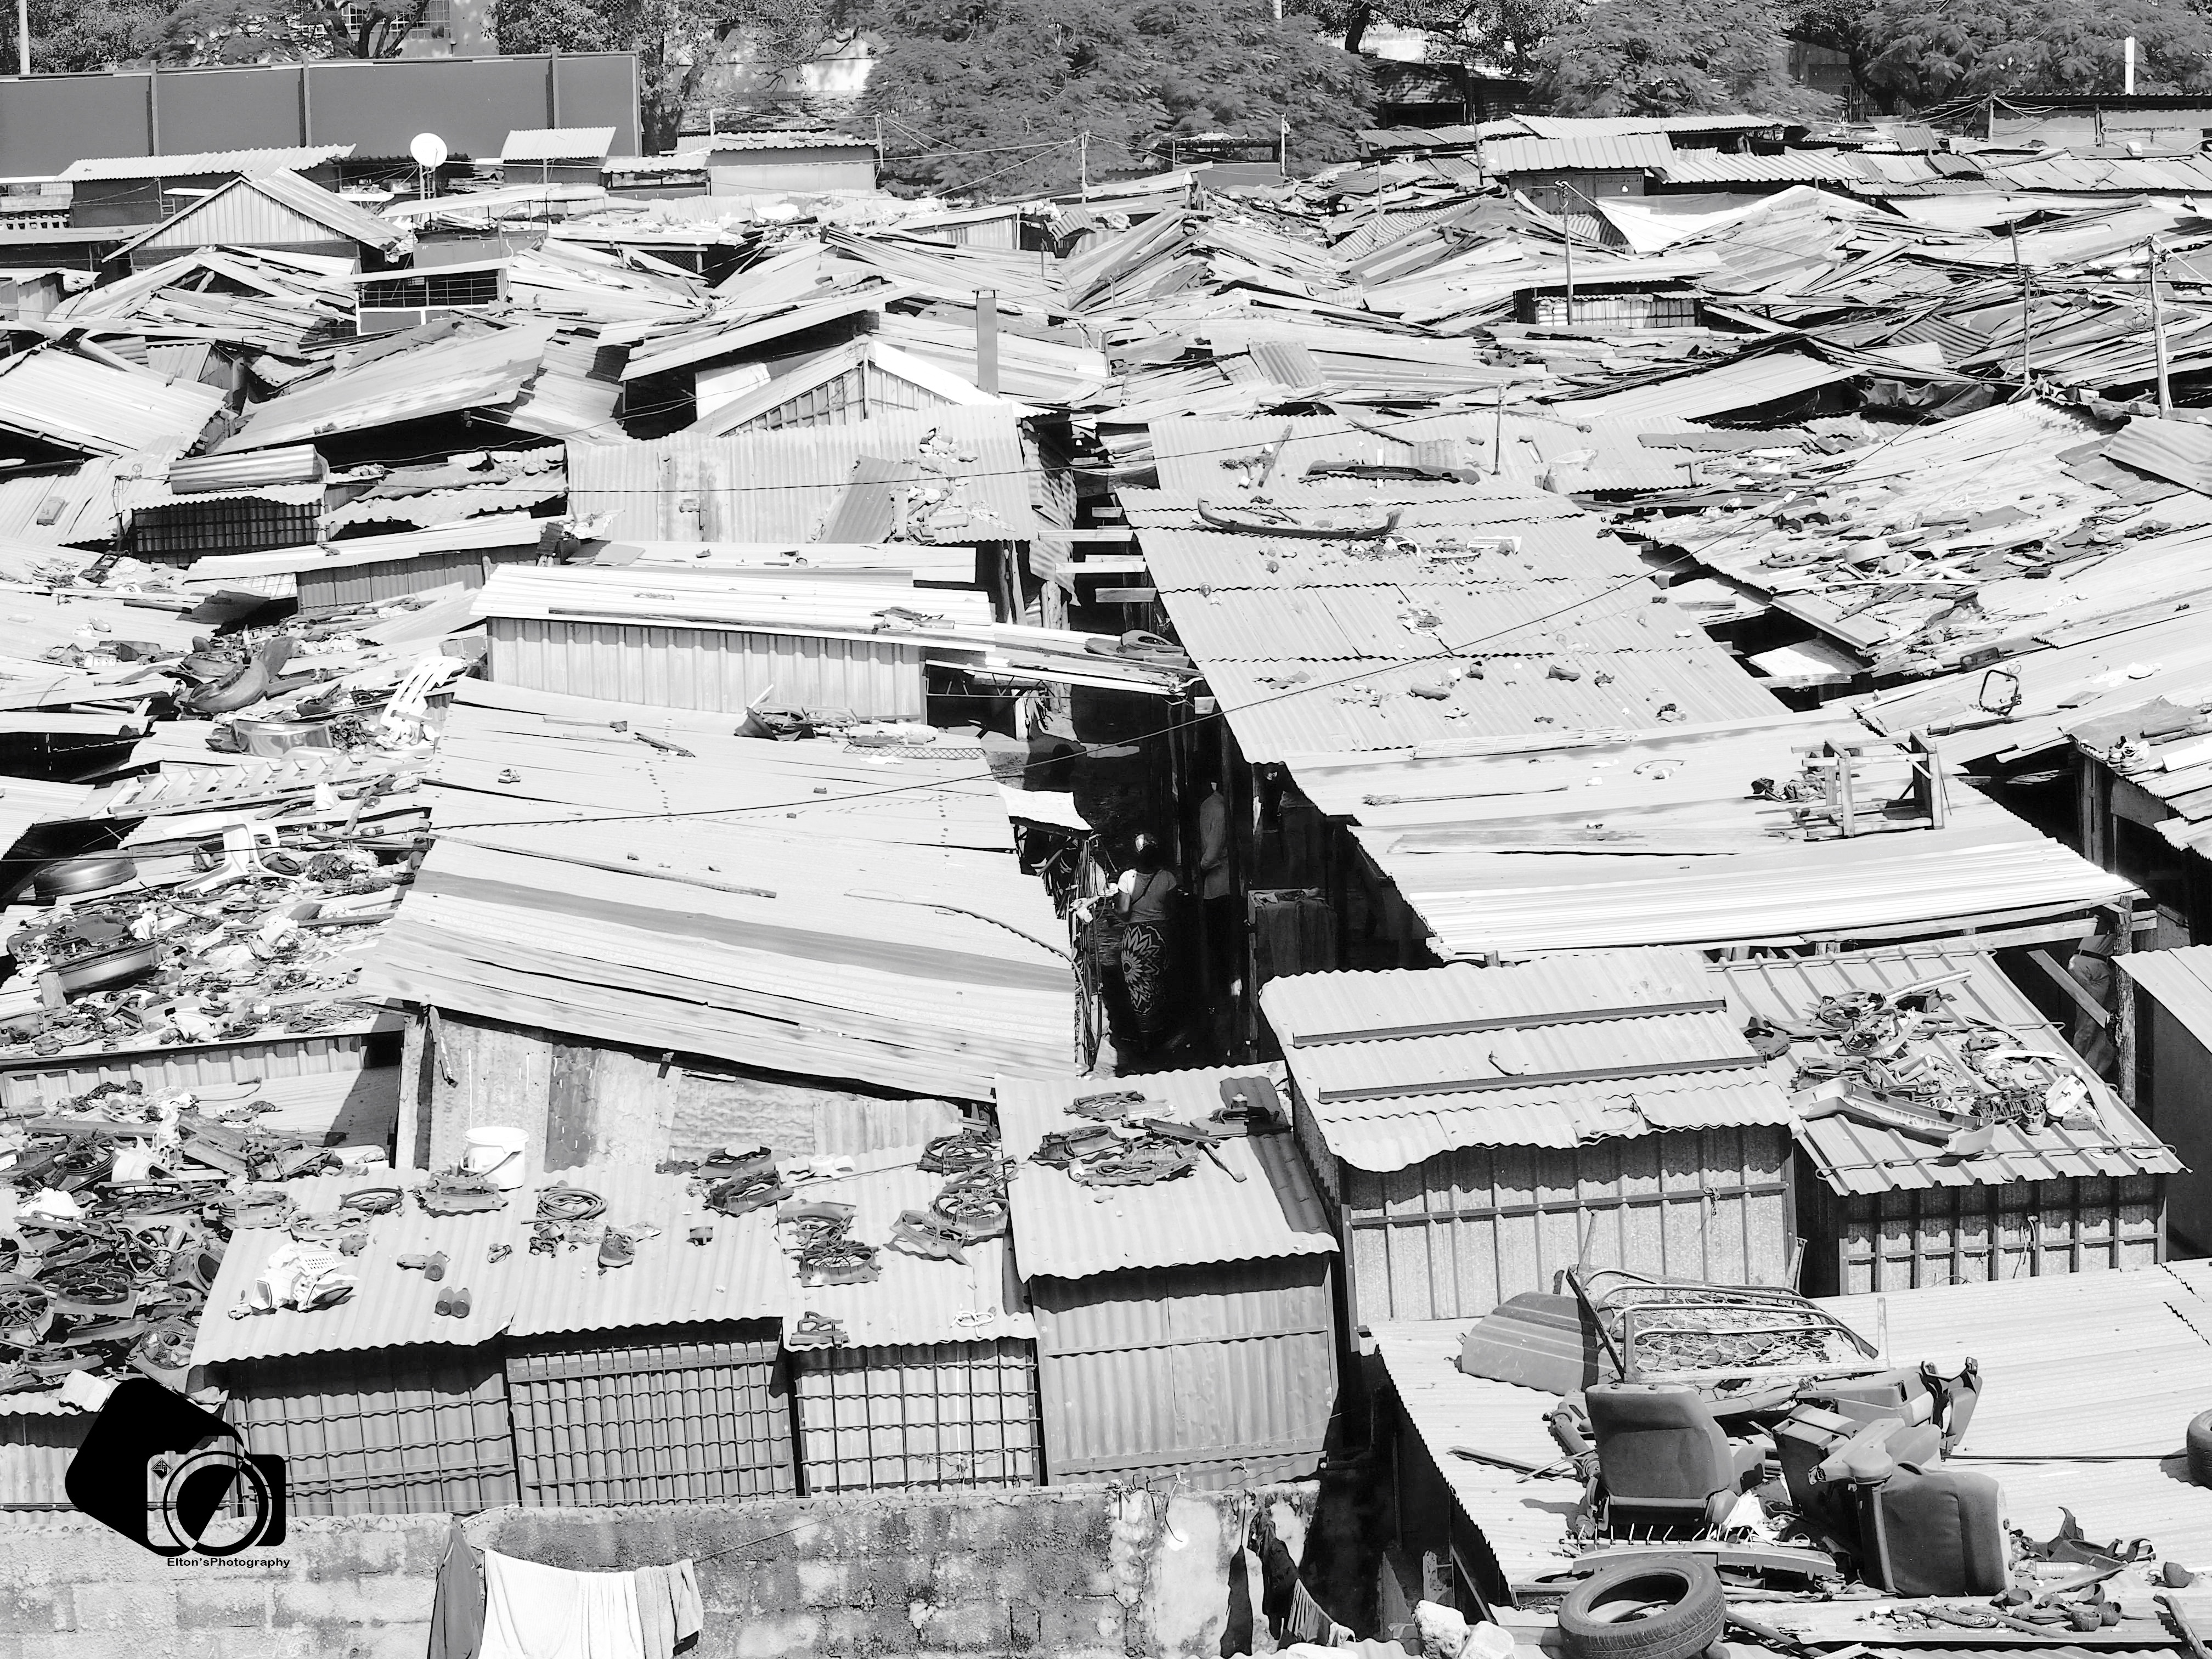
black and white, suburb, monochrome, earthquake, aerial photography, monochrome photography, ancient history, residential area